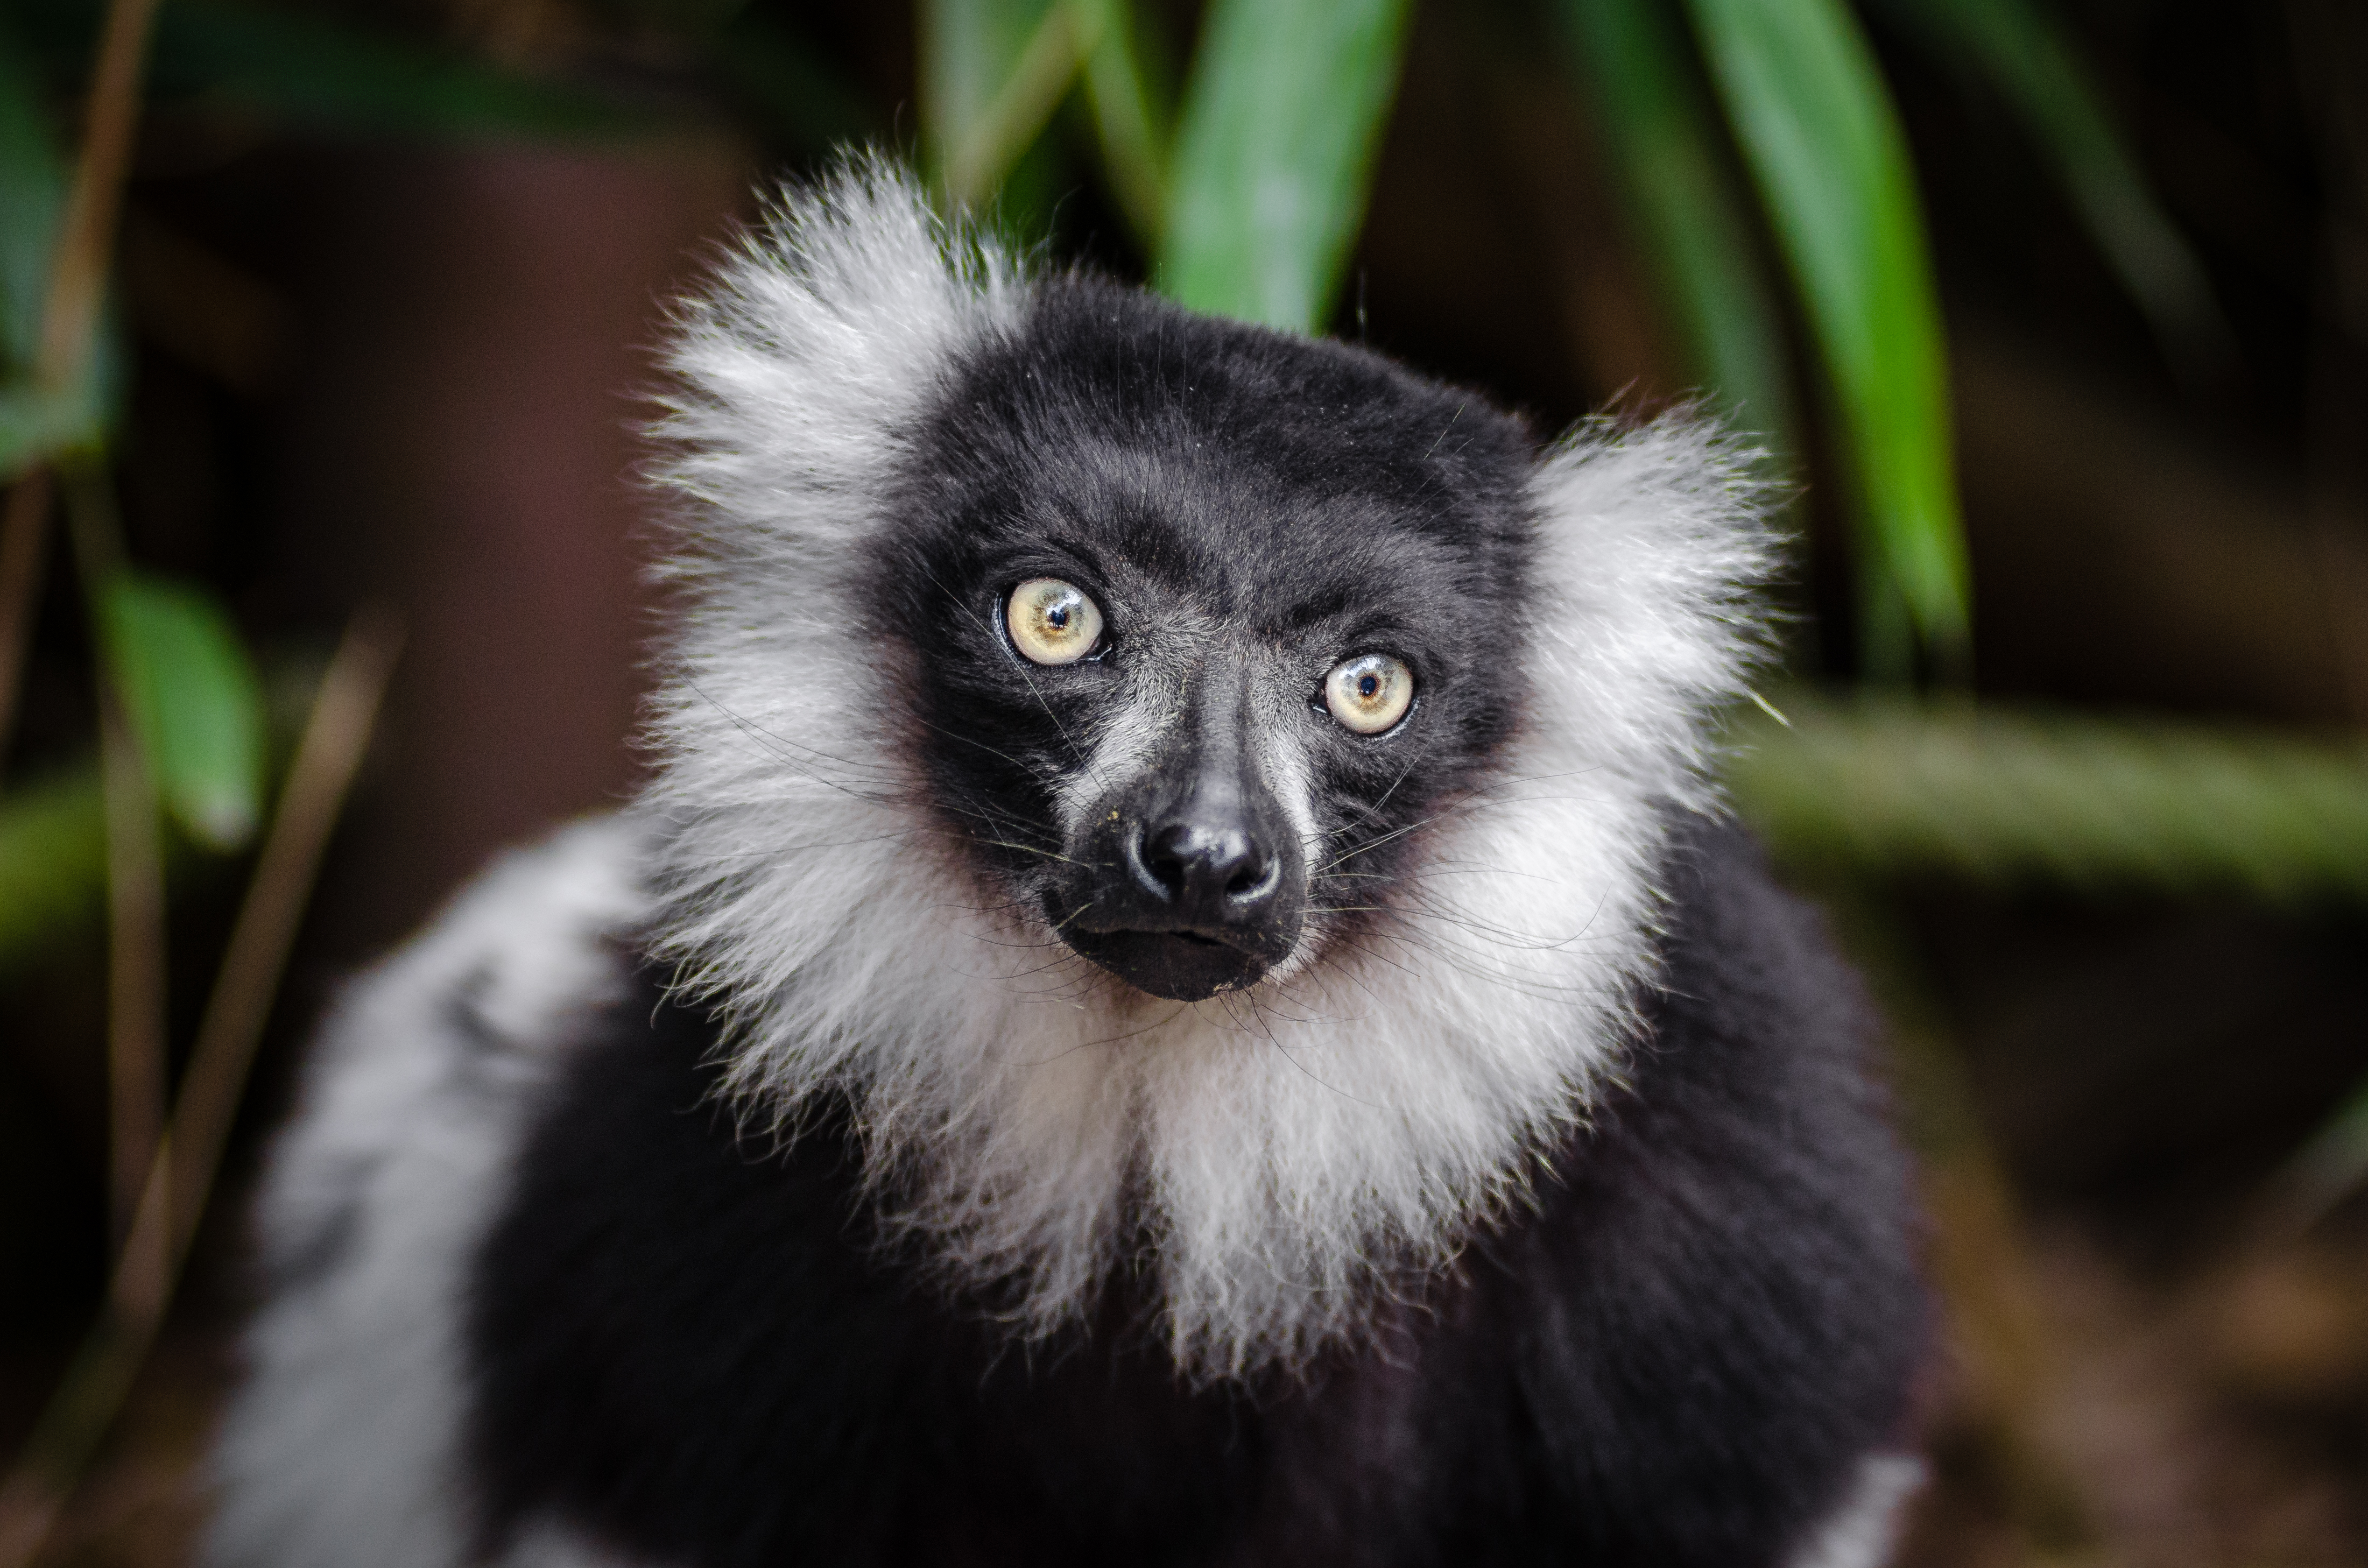
animal, wildlife, zoo, mammal, fauna, primate, close up, madagascar, vertebrate, lemur, new world monkey